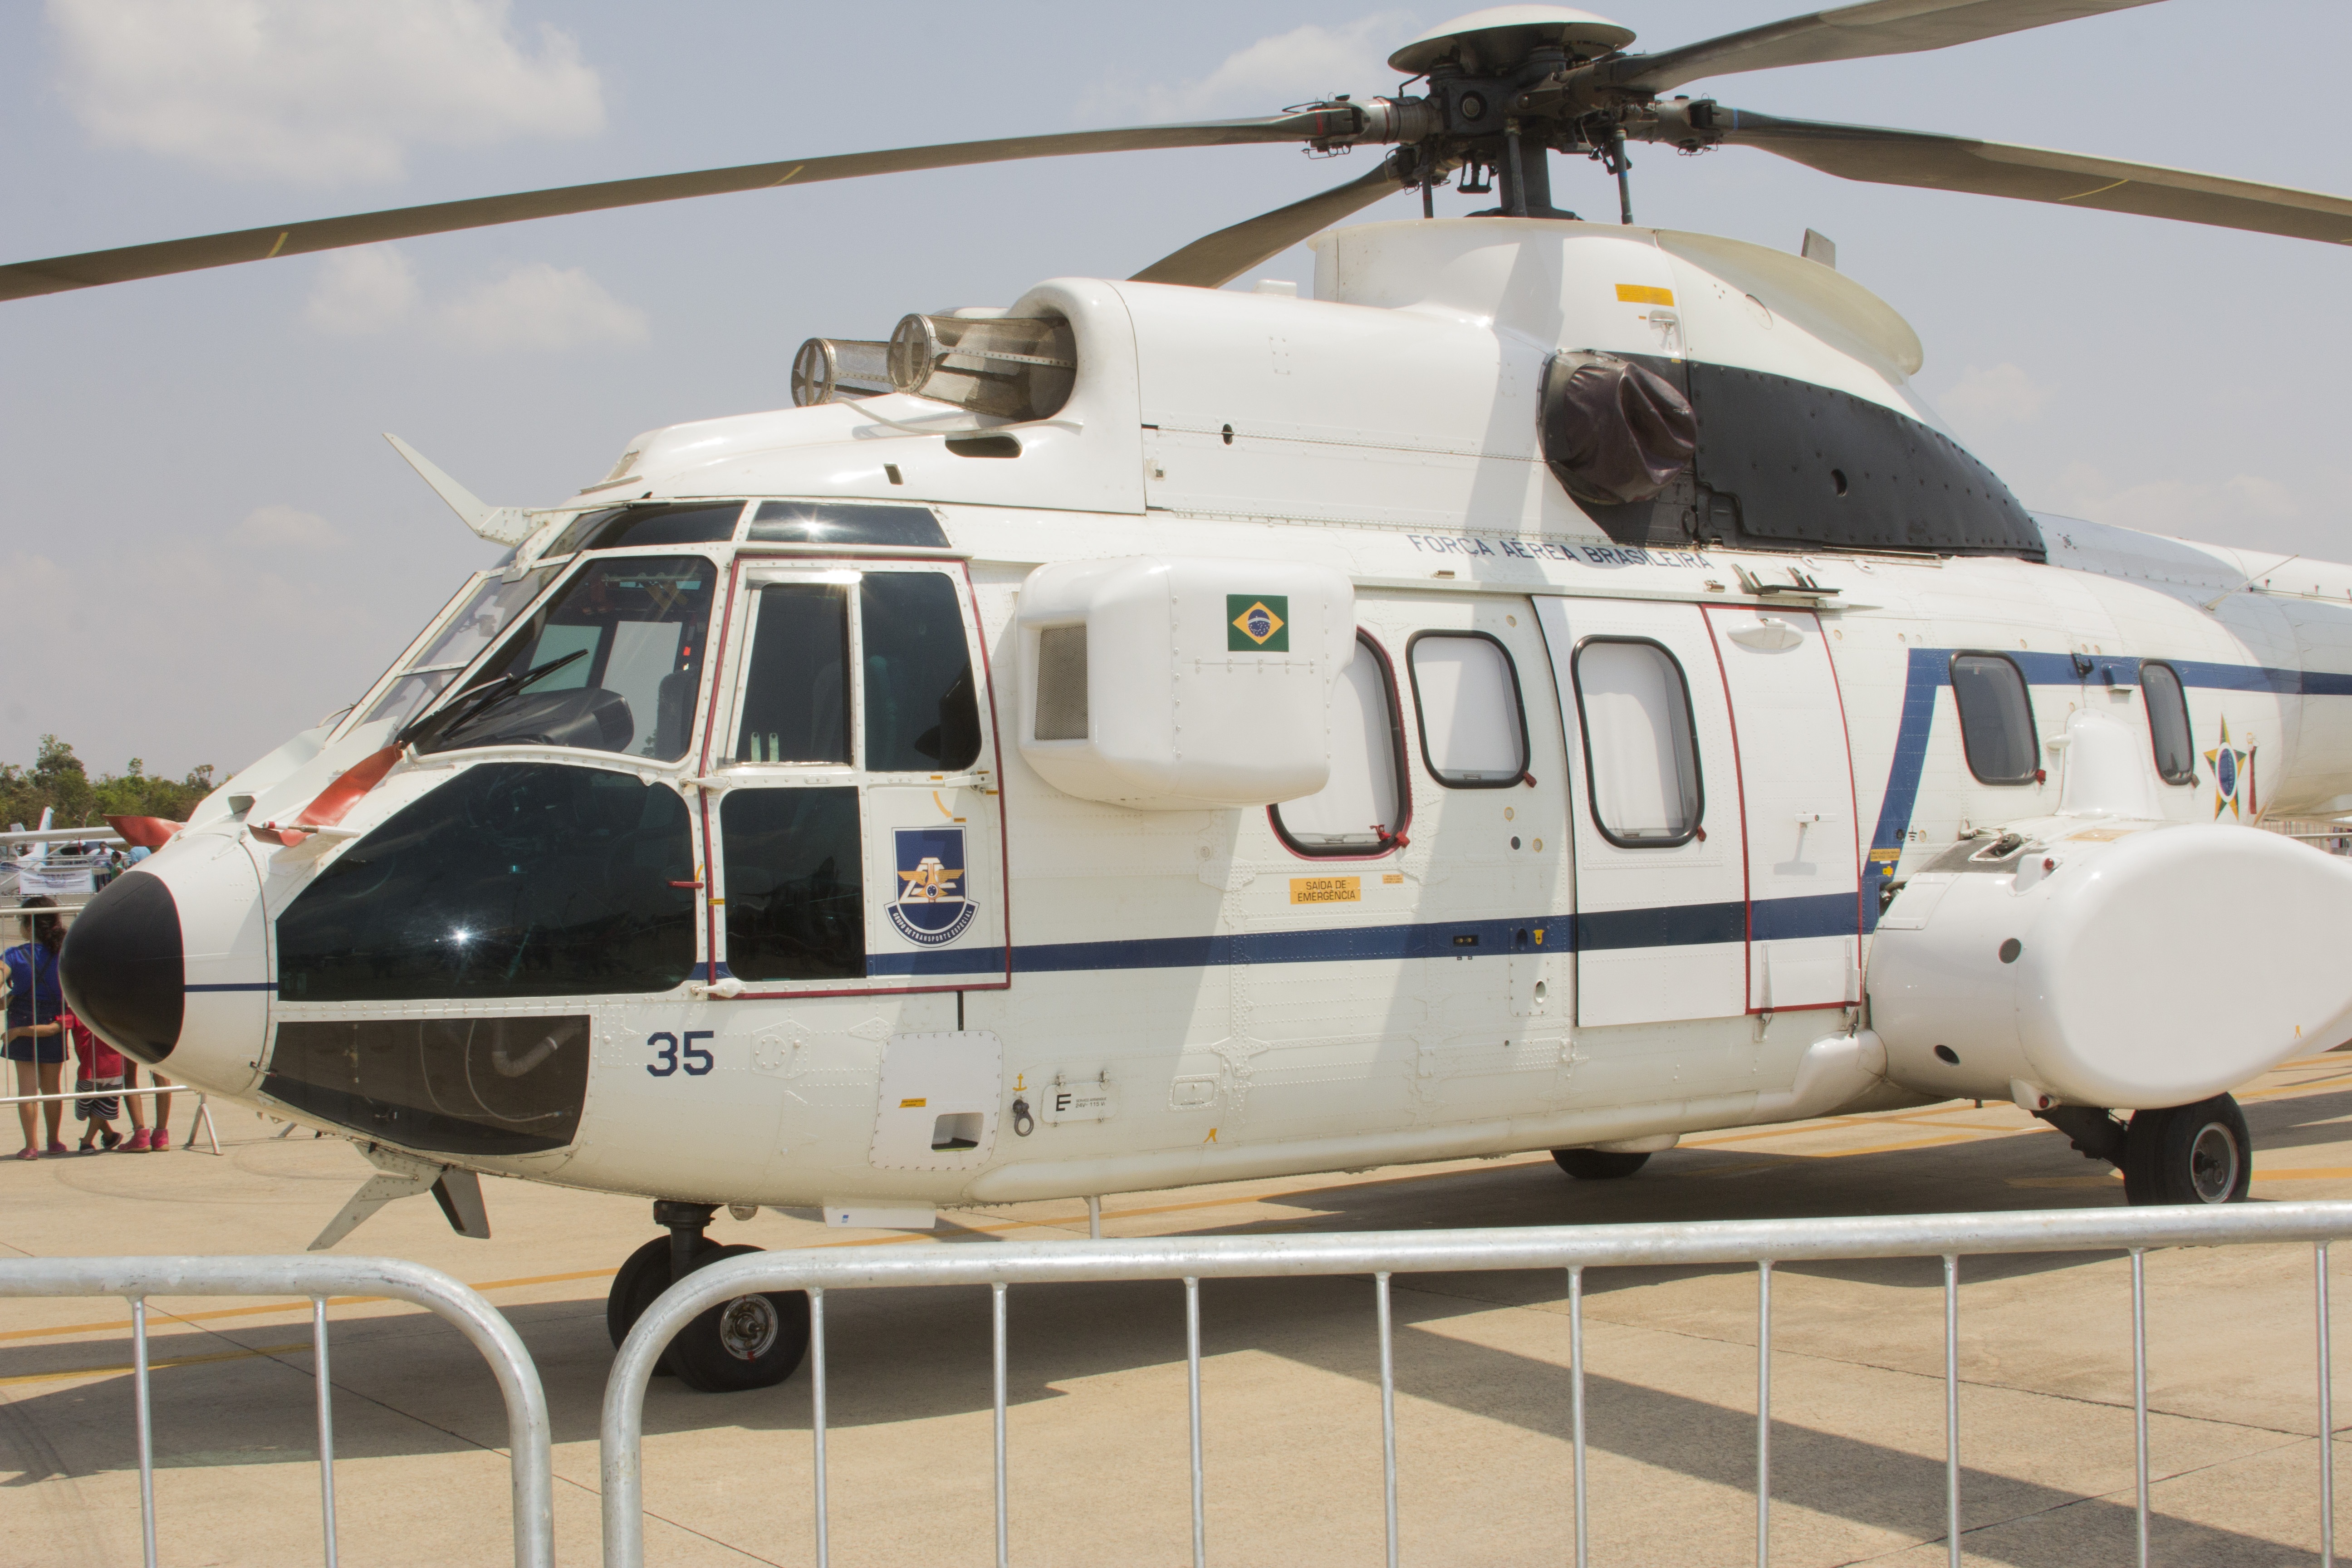
sky, air, fly, travel, plane, aircraft, vehicle, aviation, helicopter, trip, party, hunting, rotorcraft, take off, air transport, aeronautics, plane taking off, fab, atmosphere of earth, helicopter rotor, military helicopter, sikorsky s 70, sikorsky s 61, bell 412, bell 214, bell 206, eurocopter ec175, sikorsky s 76